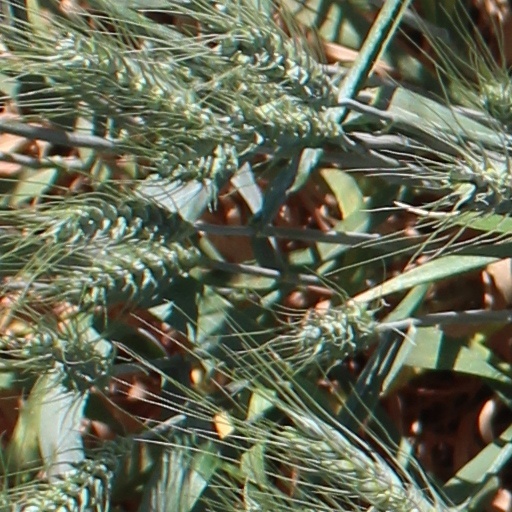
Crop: wheat